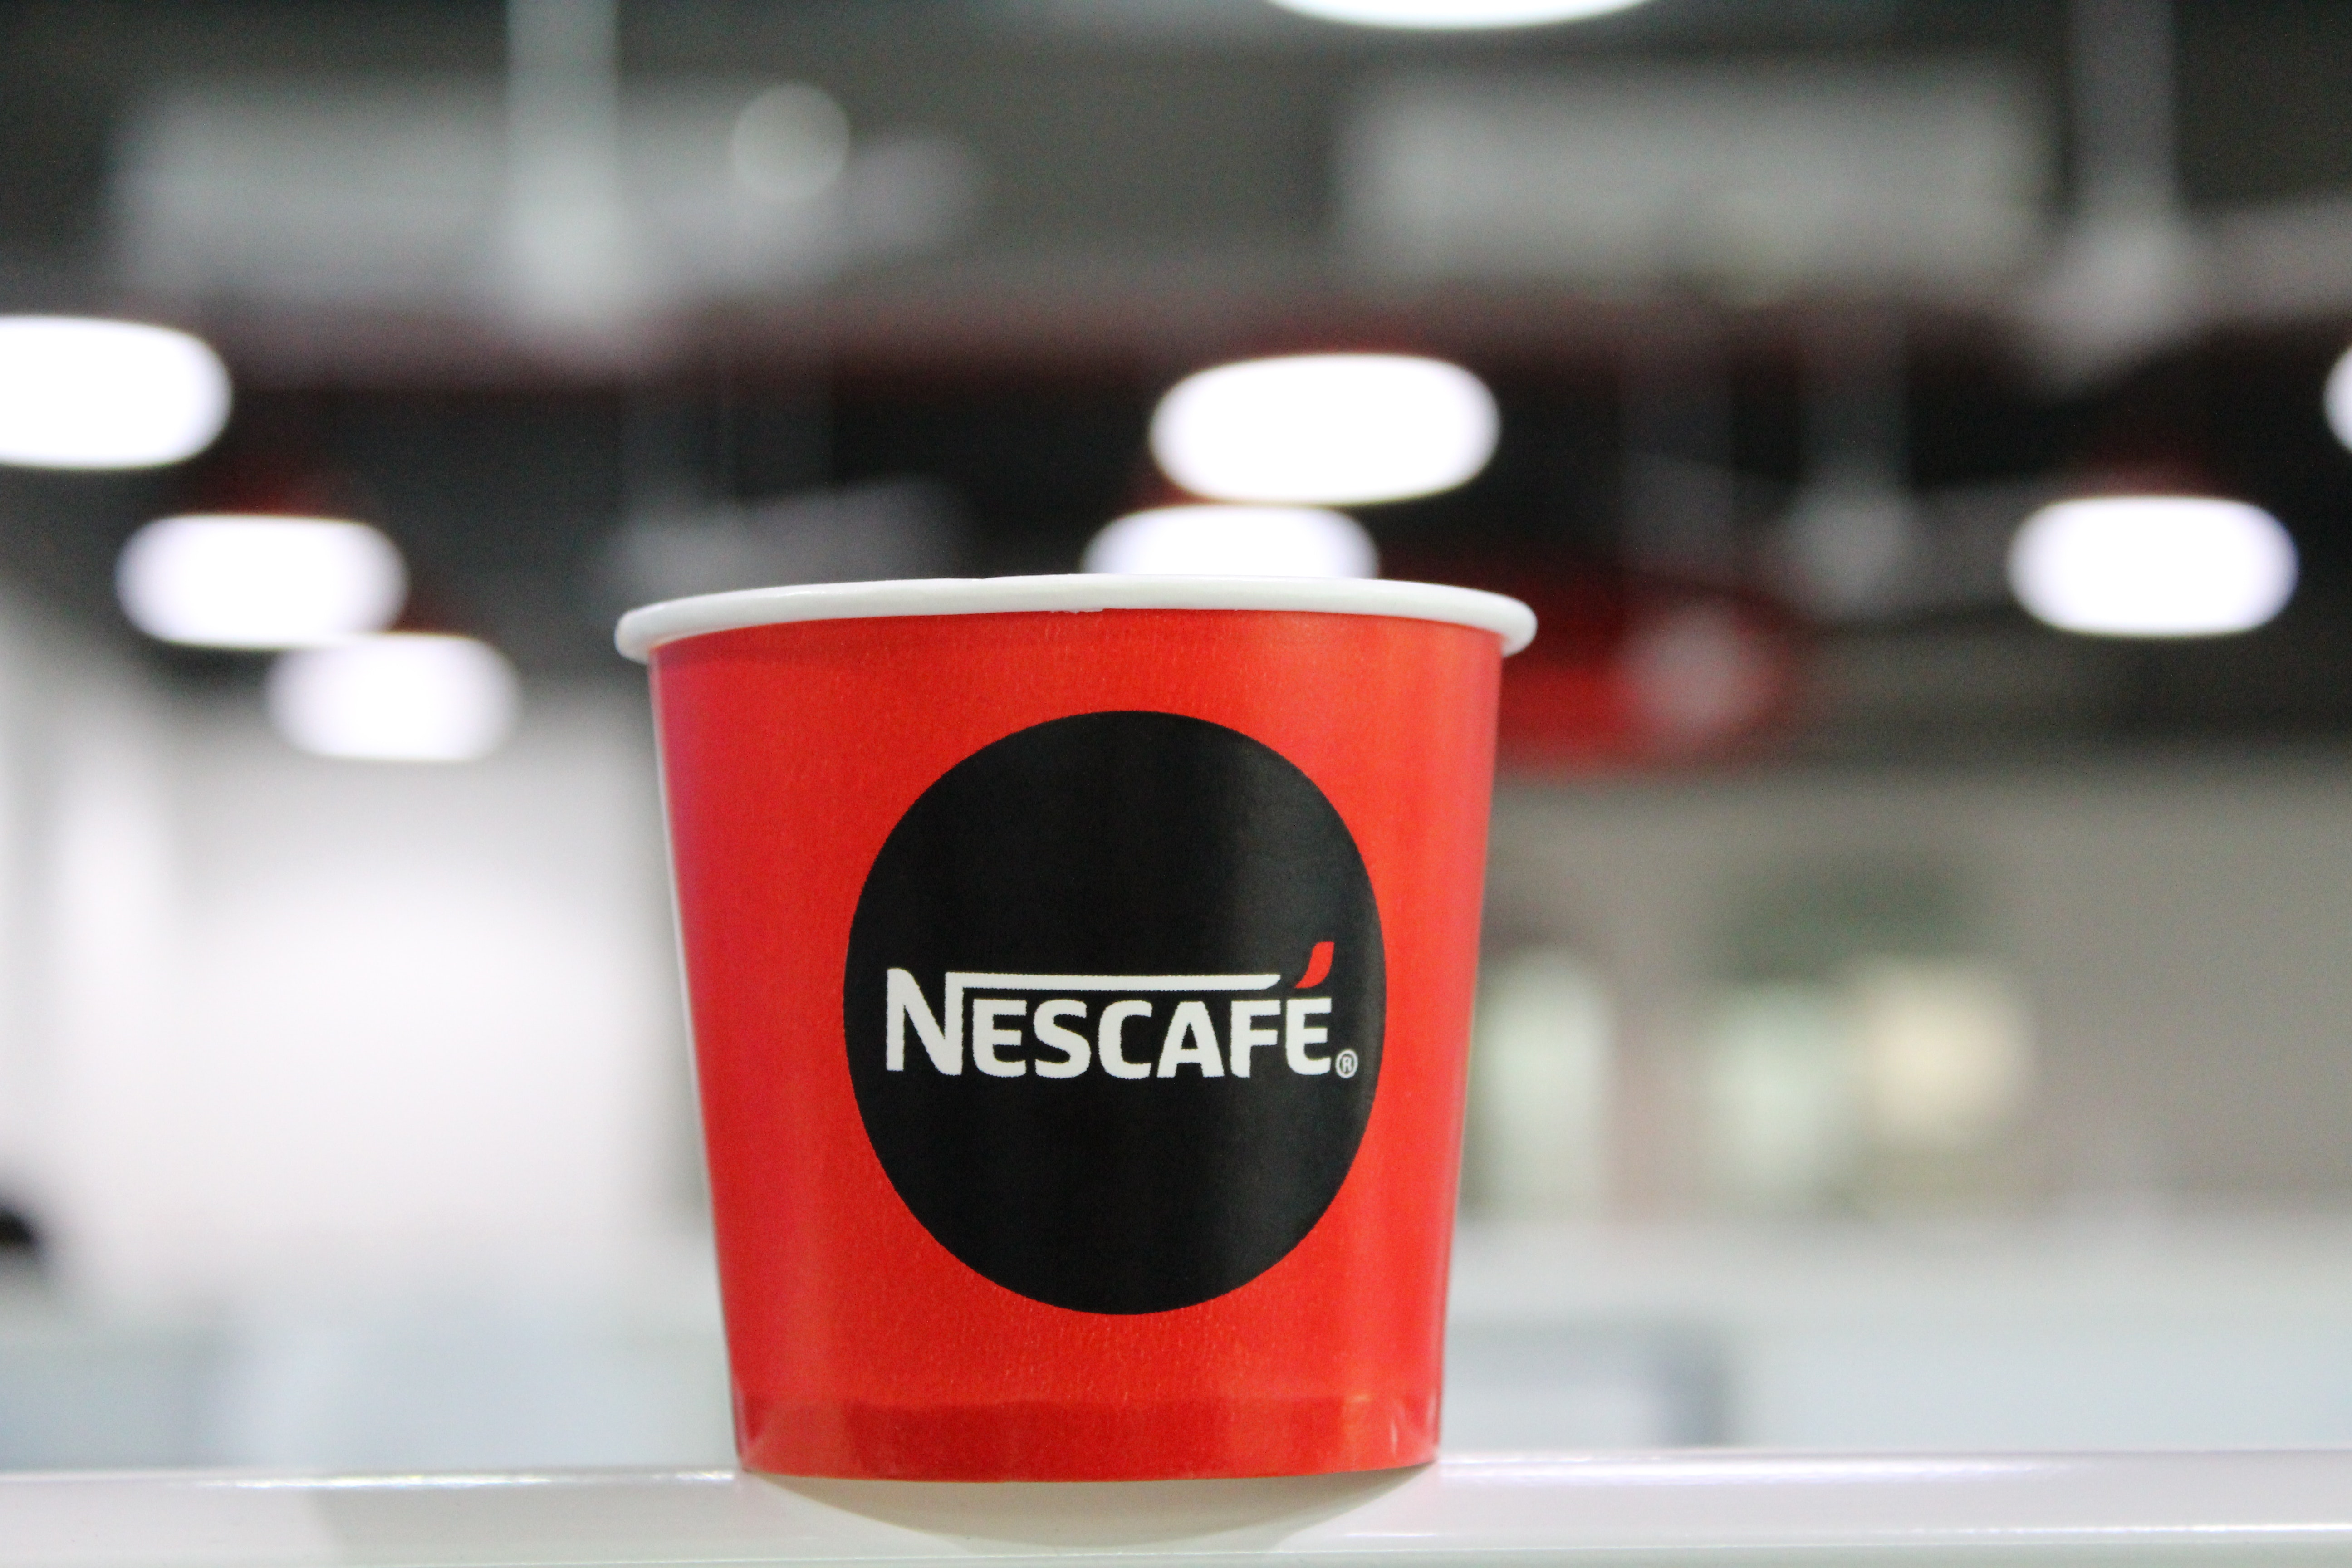
cup, coffee cup, drinkware, red, product, mug, logo, tableware, Material property, graphics